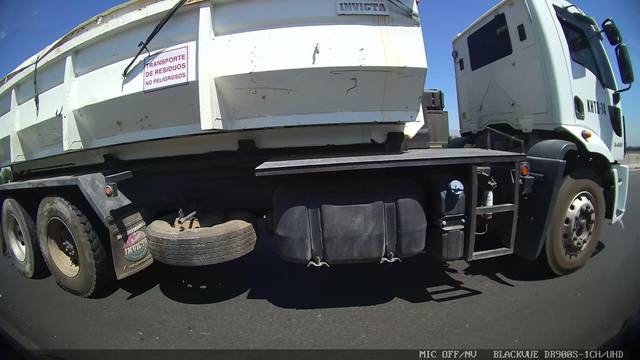
Region: Chile
Coordinates: -33.422, -70.783